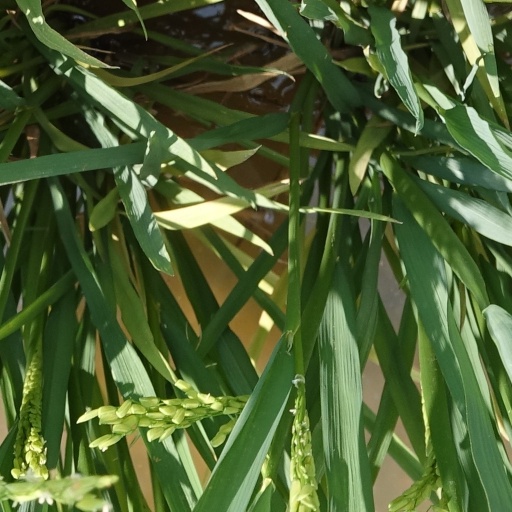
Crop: rice